Resolution (Wilson novel)

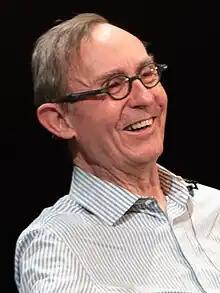
A. N. Wilson in 2023

A. N. Wilson (born 27 October 1950) is an English journalist, essayist and author. He has written more than twenty novels as well as several biographies.